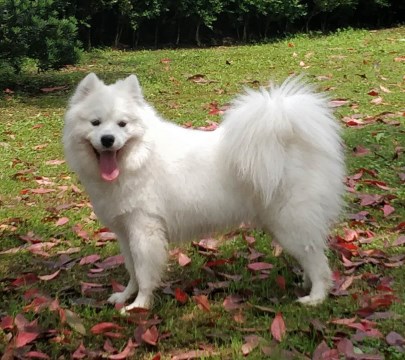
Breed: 2192-n000088-Samoyed